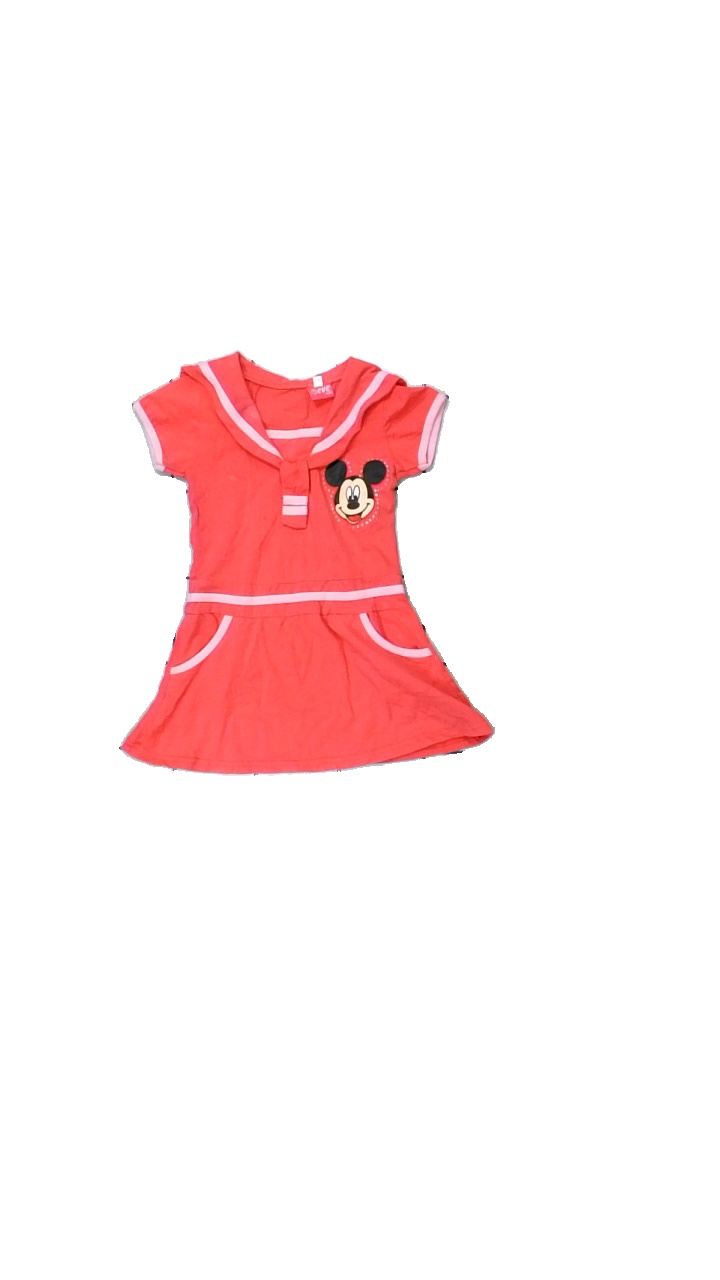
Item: Dress (Children)
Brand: Cvc
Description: röd klänning med glitter och musse pigg på
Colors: Red, Pink, Black, Multicolor
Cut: Regular
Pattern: Glitter
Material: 100% cotton
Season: All
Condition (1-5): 5
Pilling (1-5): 5
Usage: Reuse
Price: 50-100